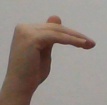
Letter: khaa